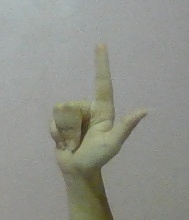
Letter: laam